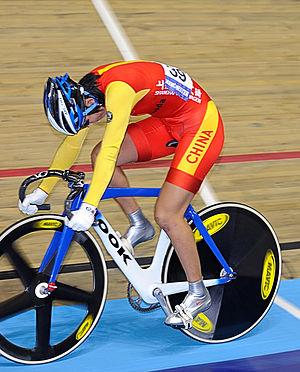
Zheng Lulu est une coureuse cycliste chinoise, née le 24 janvier 1987. Elle a été médaillée d'argent de la vitesse par équipes lors des championnats du monde de 2008 à Manchester avec Gong Jinjie.